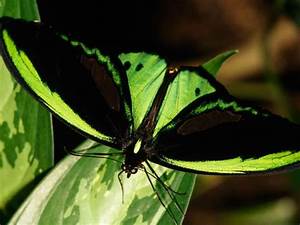
Label: butterfly